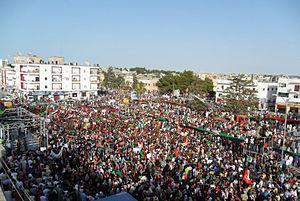
Démonstrations à El-Beïda pour le soutien de Tripoli et Az Zawiyah.